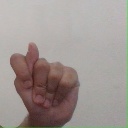
अक्षर: ट